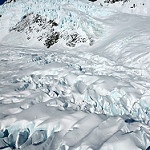
Scene: Outdoor